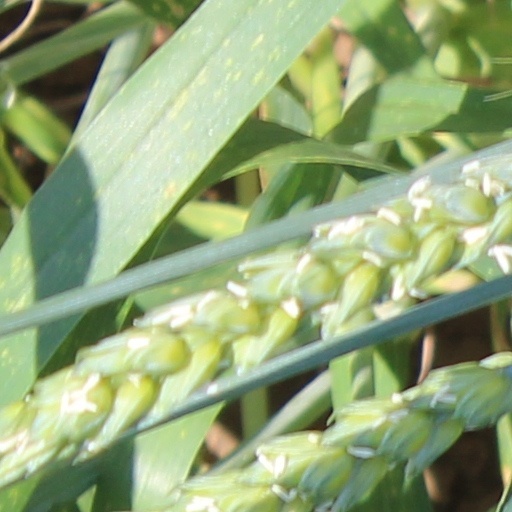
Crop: wheat